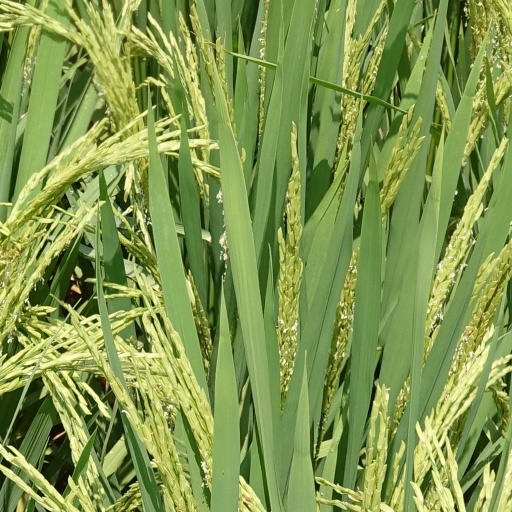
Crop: rice